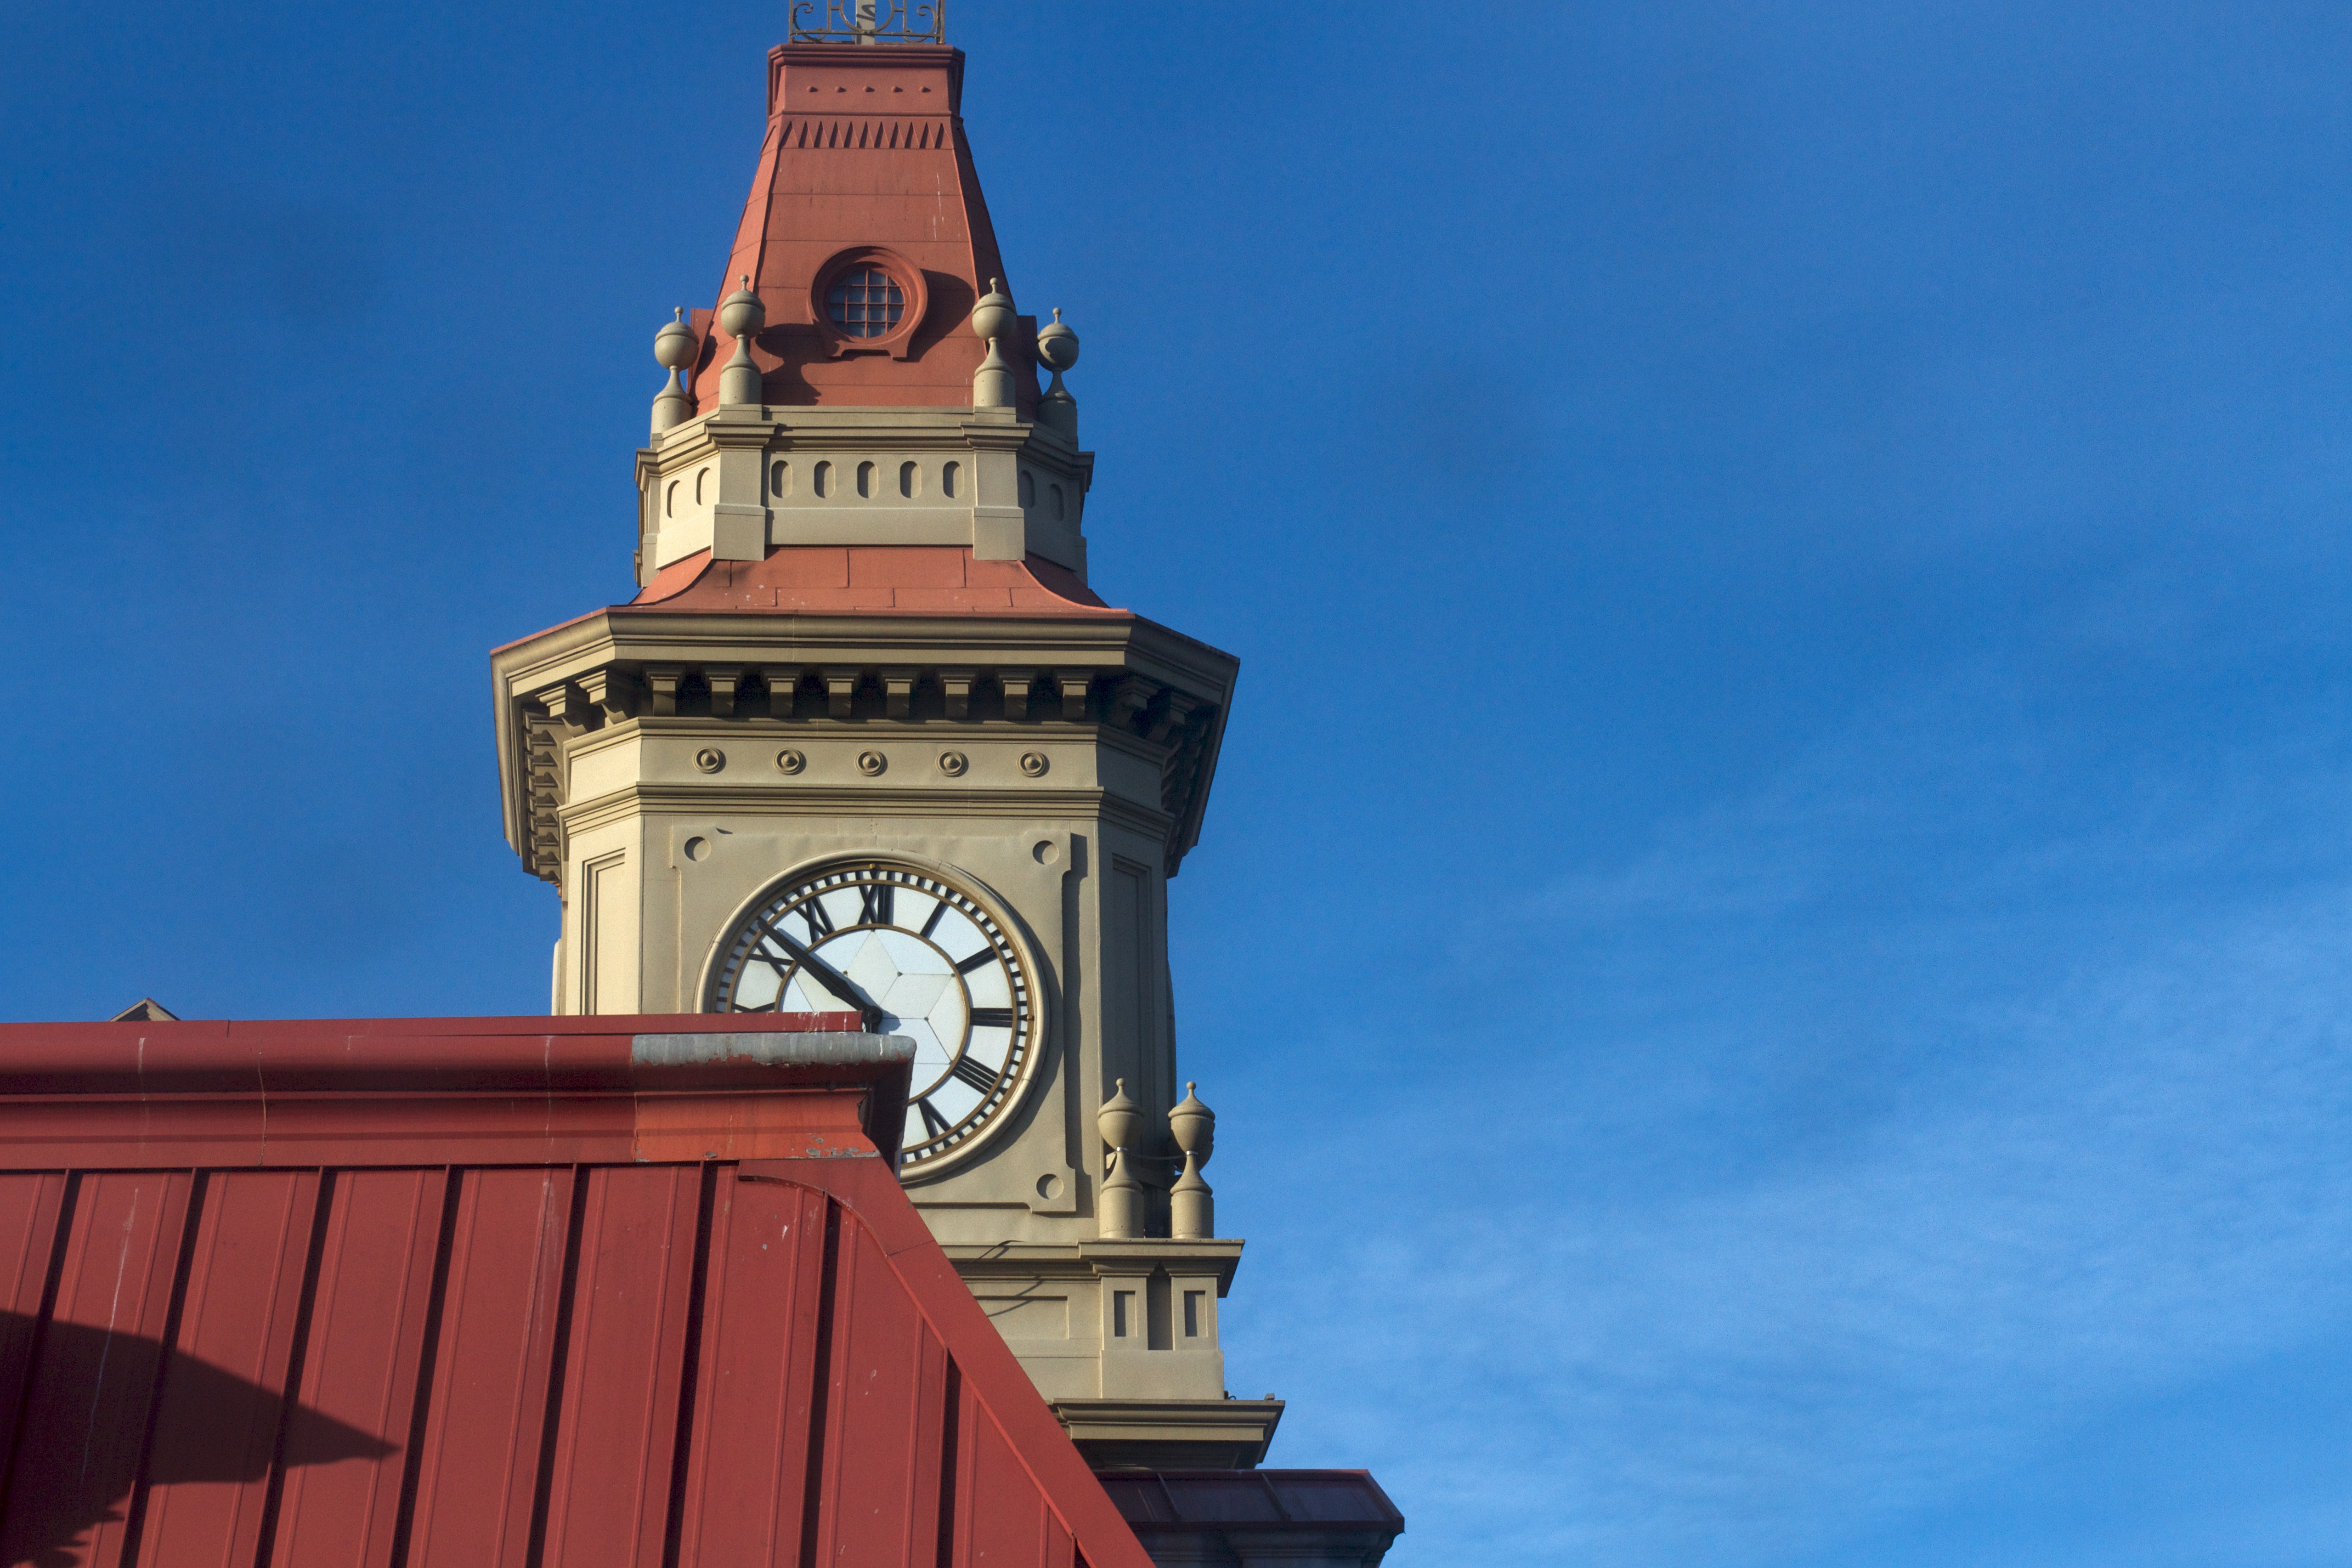
sky, tower, landmark, blue, clock tower, bell tower, steeple